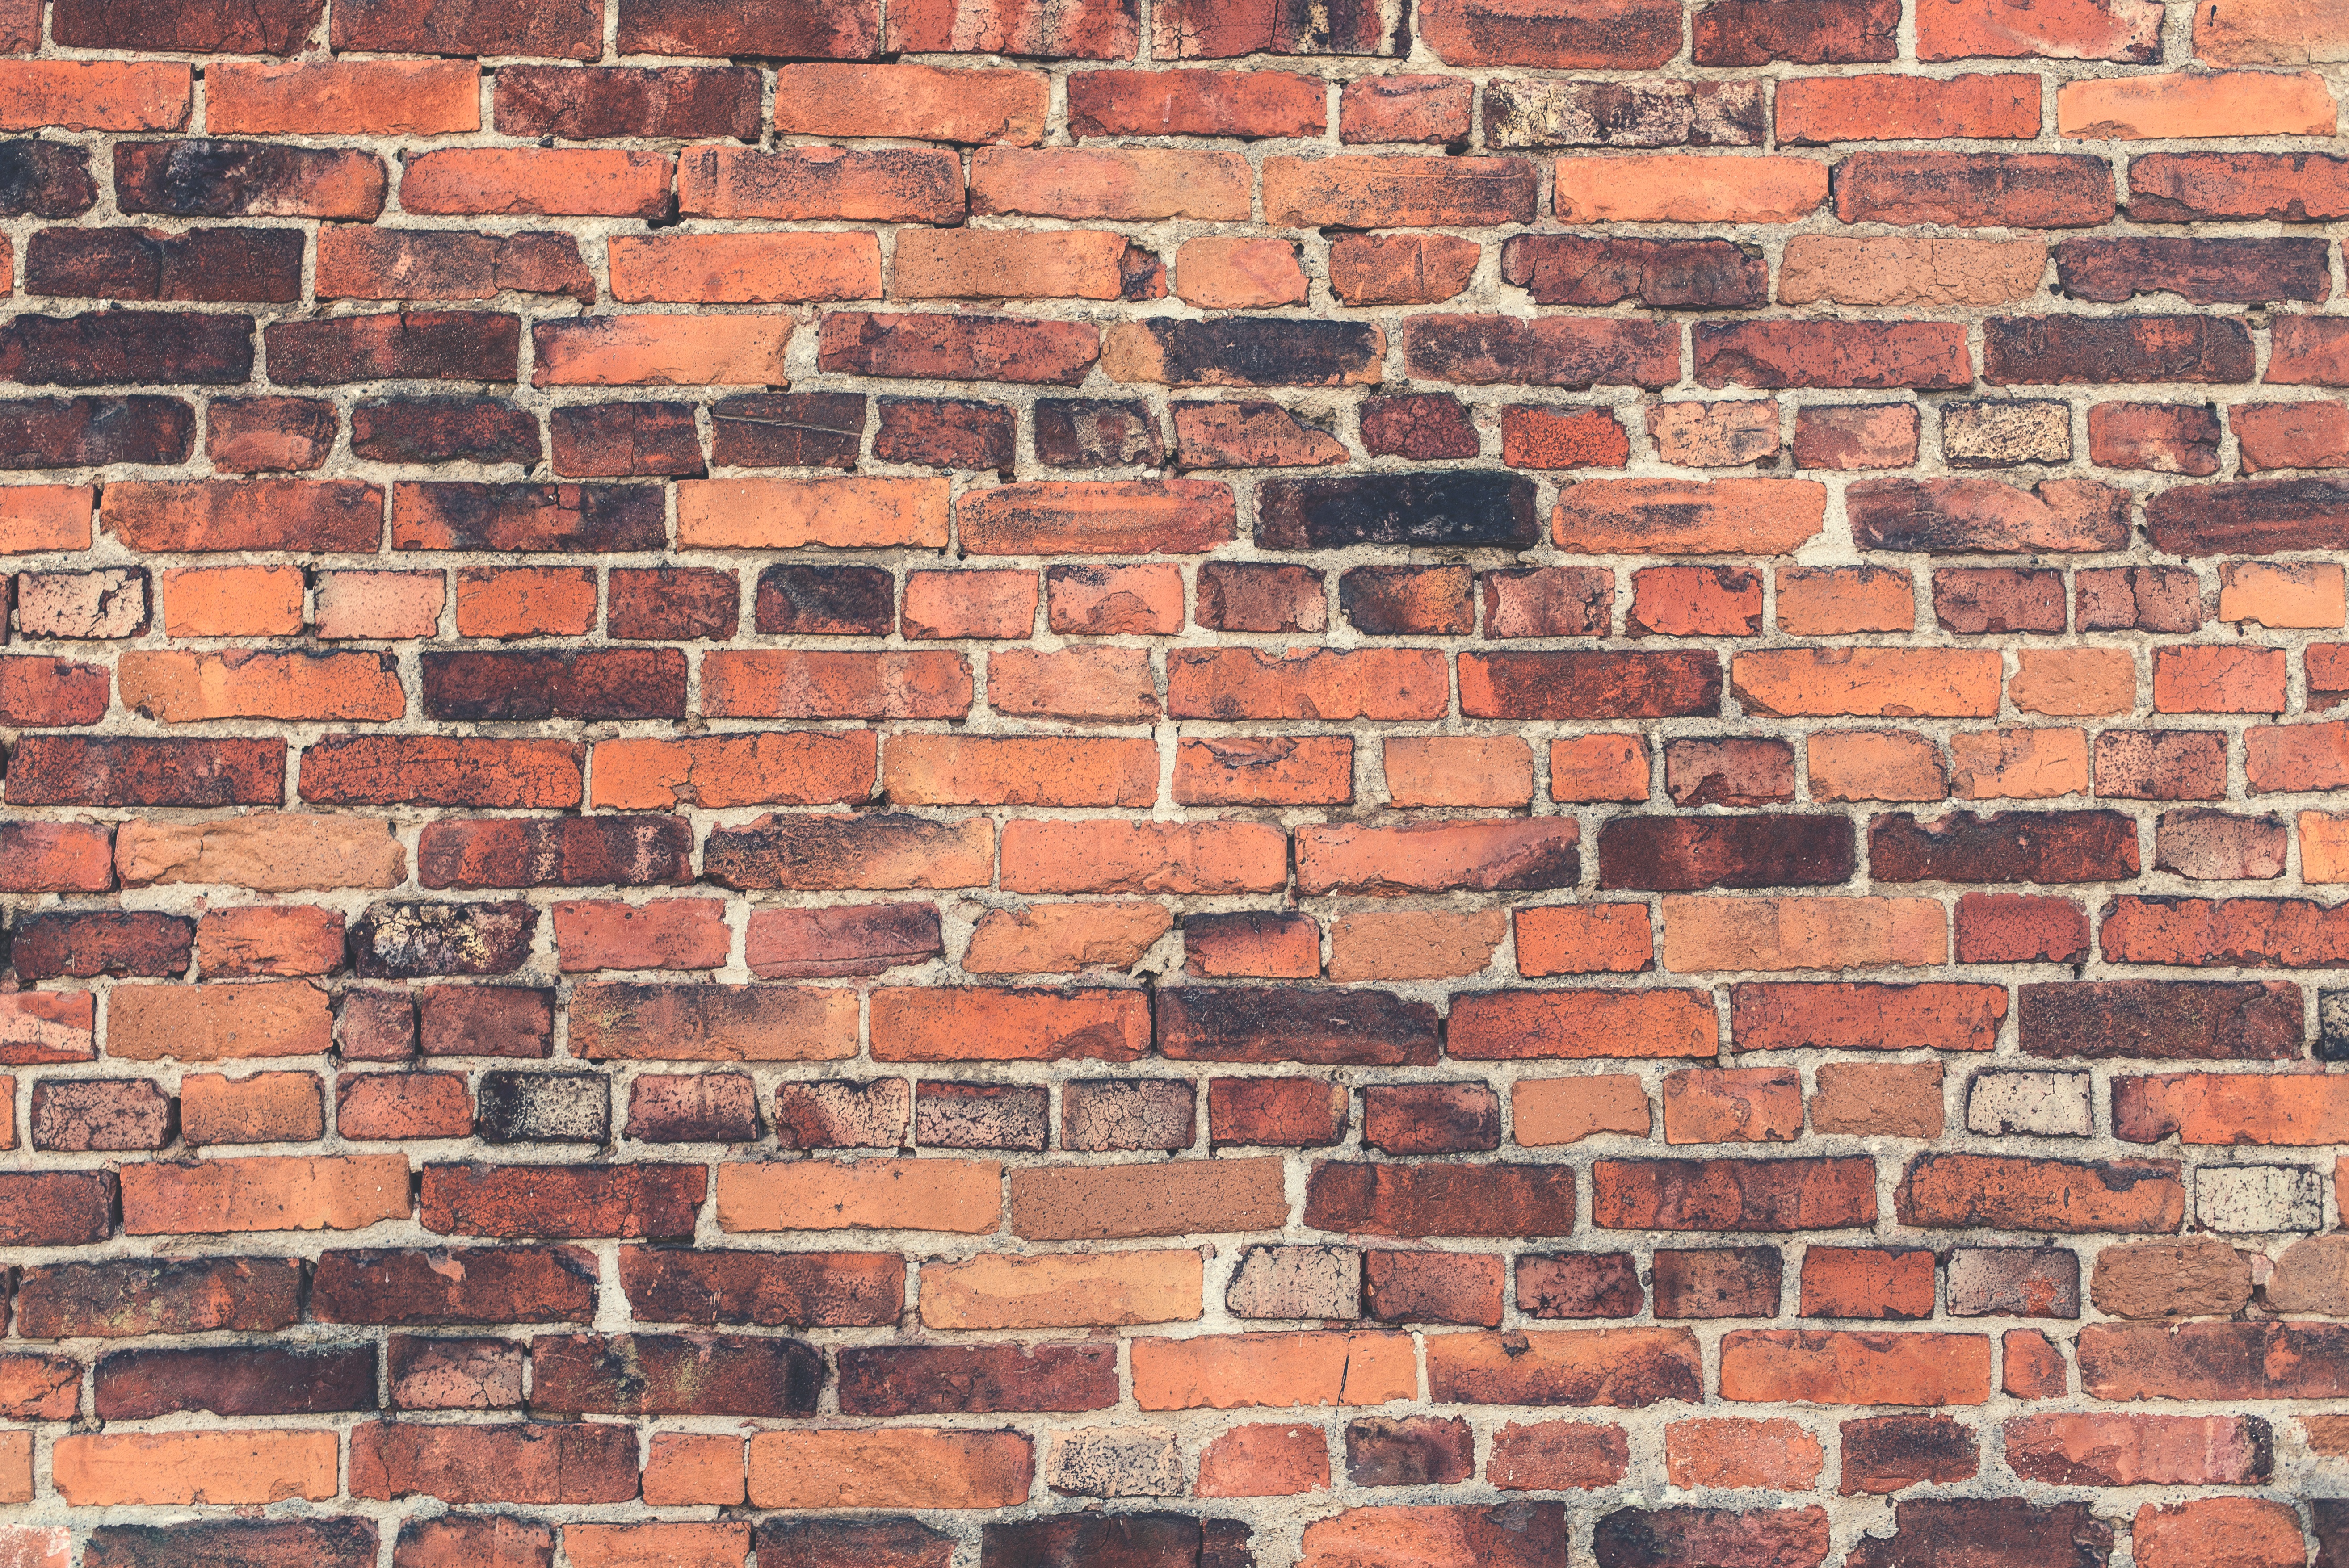
texture, wall, construction, pattern, rough, exterior, stone wall, brick, material, surface, stones, bricks, brickwall, brickwork